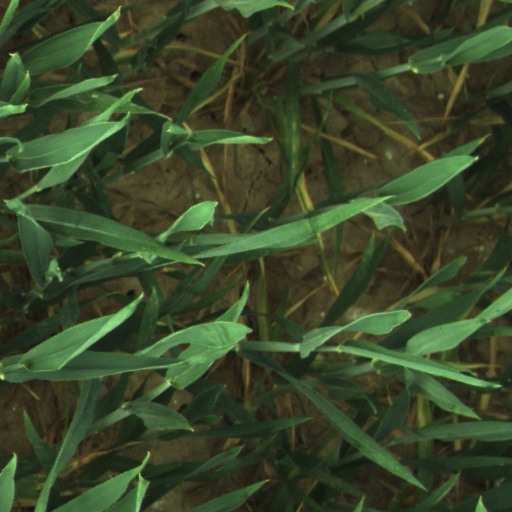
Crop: wheat